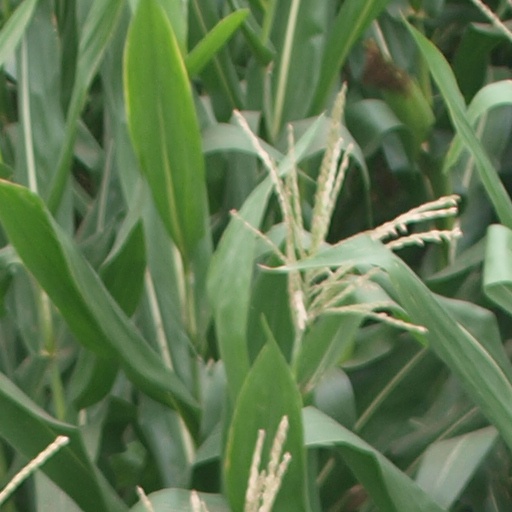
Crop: maize; corn